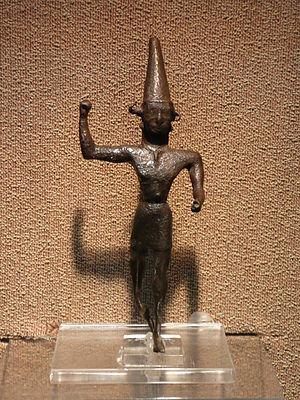
Les Hittites sont un peuple ayant vécu en Anatolie au IIᵉ millénaire av. J.-C. Ils doivent leur nom à la région dans laquelle ils ont établi leur royaume principal, le Hatti, situé en Anatolie centrale autour de leur capitale, Hattusa. C'est à compter de la seconde moitié du XVIIᵉ siècle avant notre ère un des plus puissants royaumes du Moyen-Orient, dominant l'Anatolie jusqu'aux alentours de 1200 av. J.-C. Au XIVᵉ siècle avant notre ère, ils réussissent même à faire passer la majeure partie de la Syrie sous leur coupe, ce qui les met en rivalité avec d'autres puissants royaumes du Moyen-Orient : l'Égypte, le Mittani et l'Assyrie.